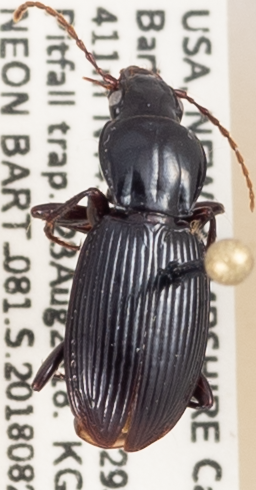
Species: Pterostichus tristis
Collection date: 2018-08-23 04:00:00
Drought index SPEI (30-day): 0.47
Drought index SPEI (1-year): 0.17
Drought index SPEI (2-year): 0.54